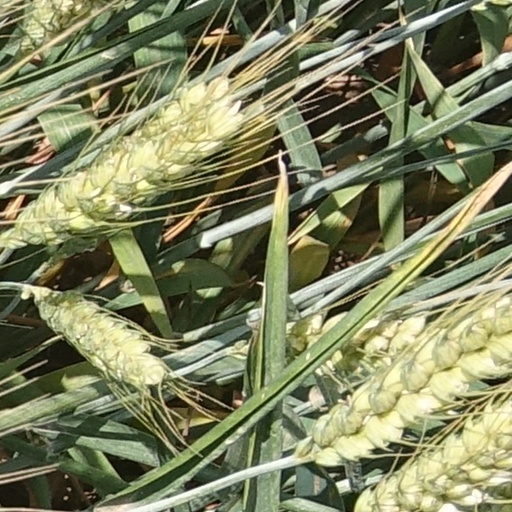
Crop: wheat